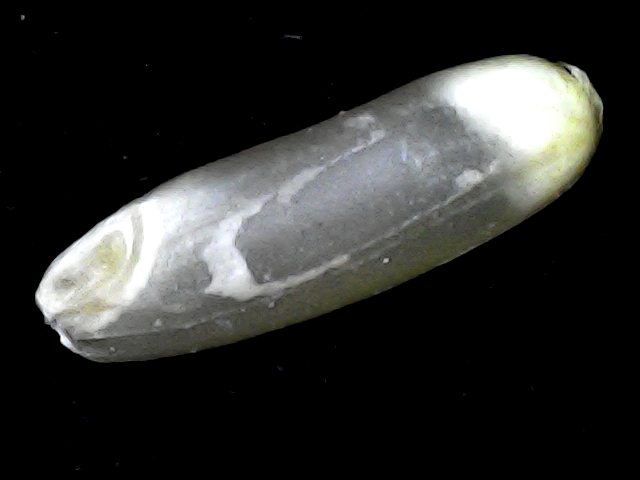
Rice variety: BR23